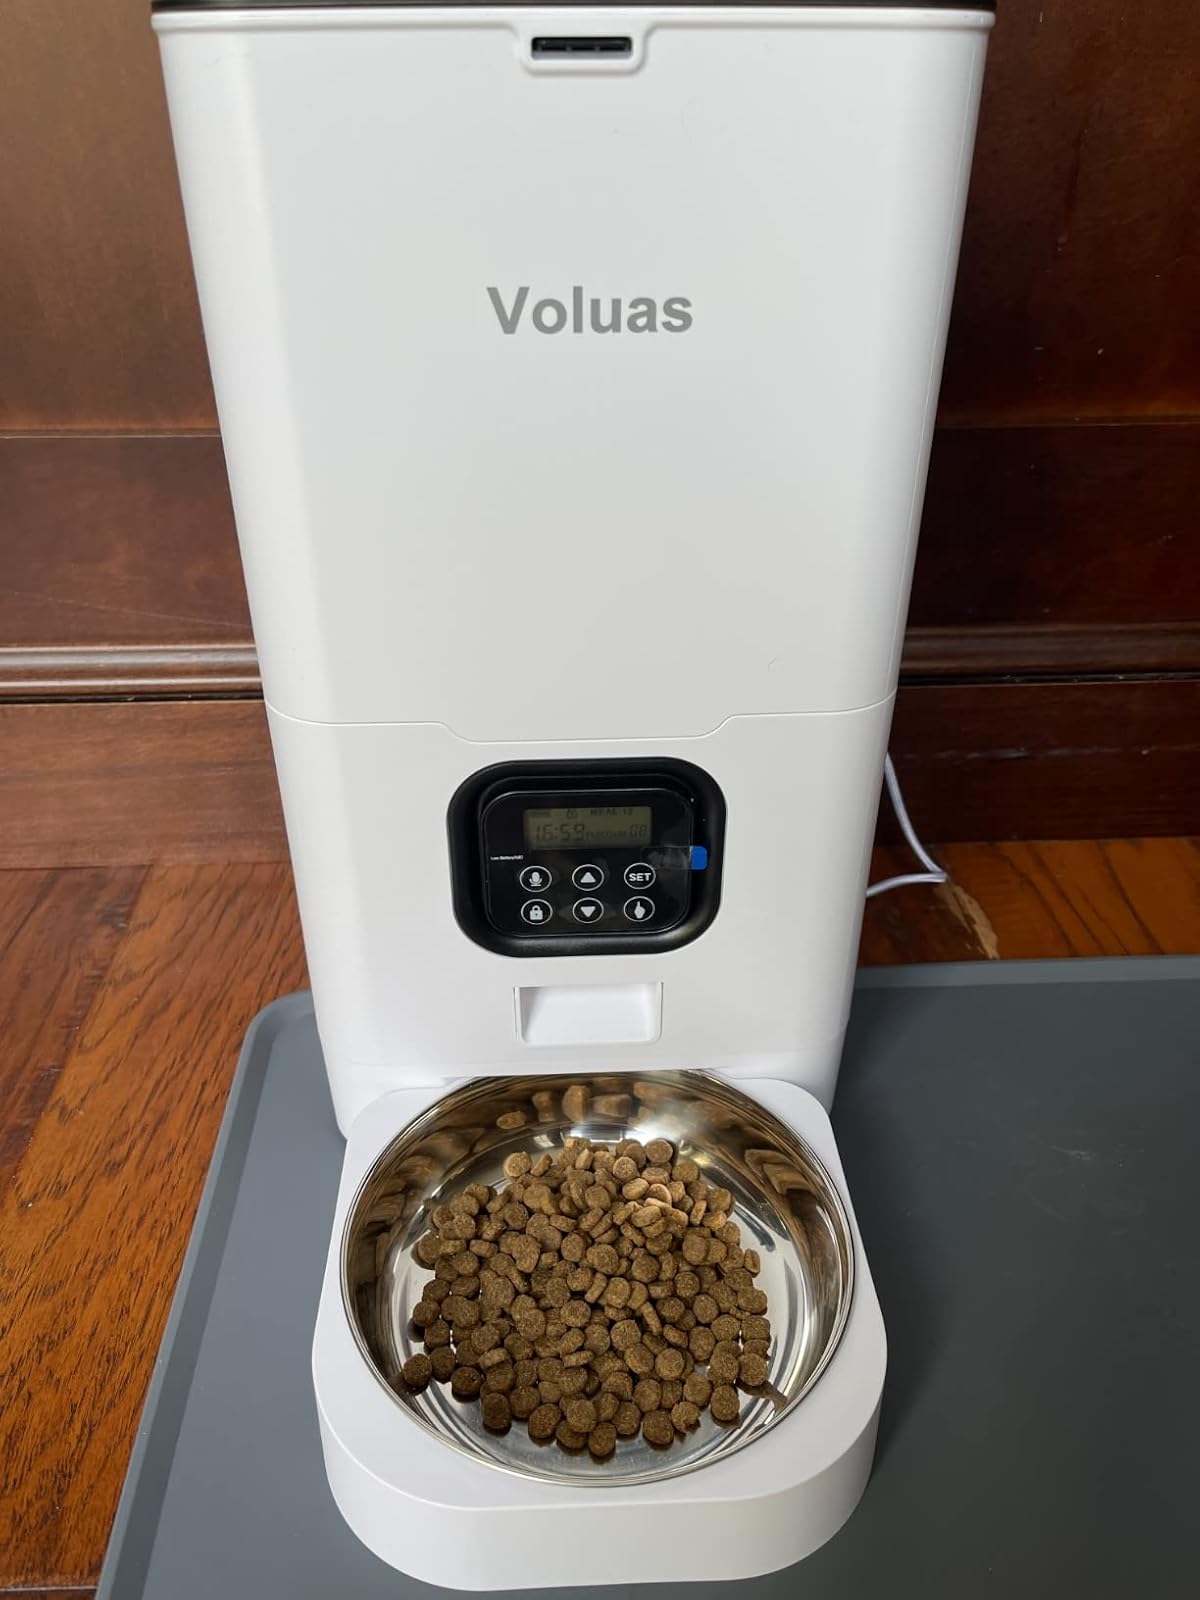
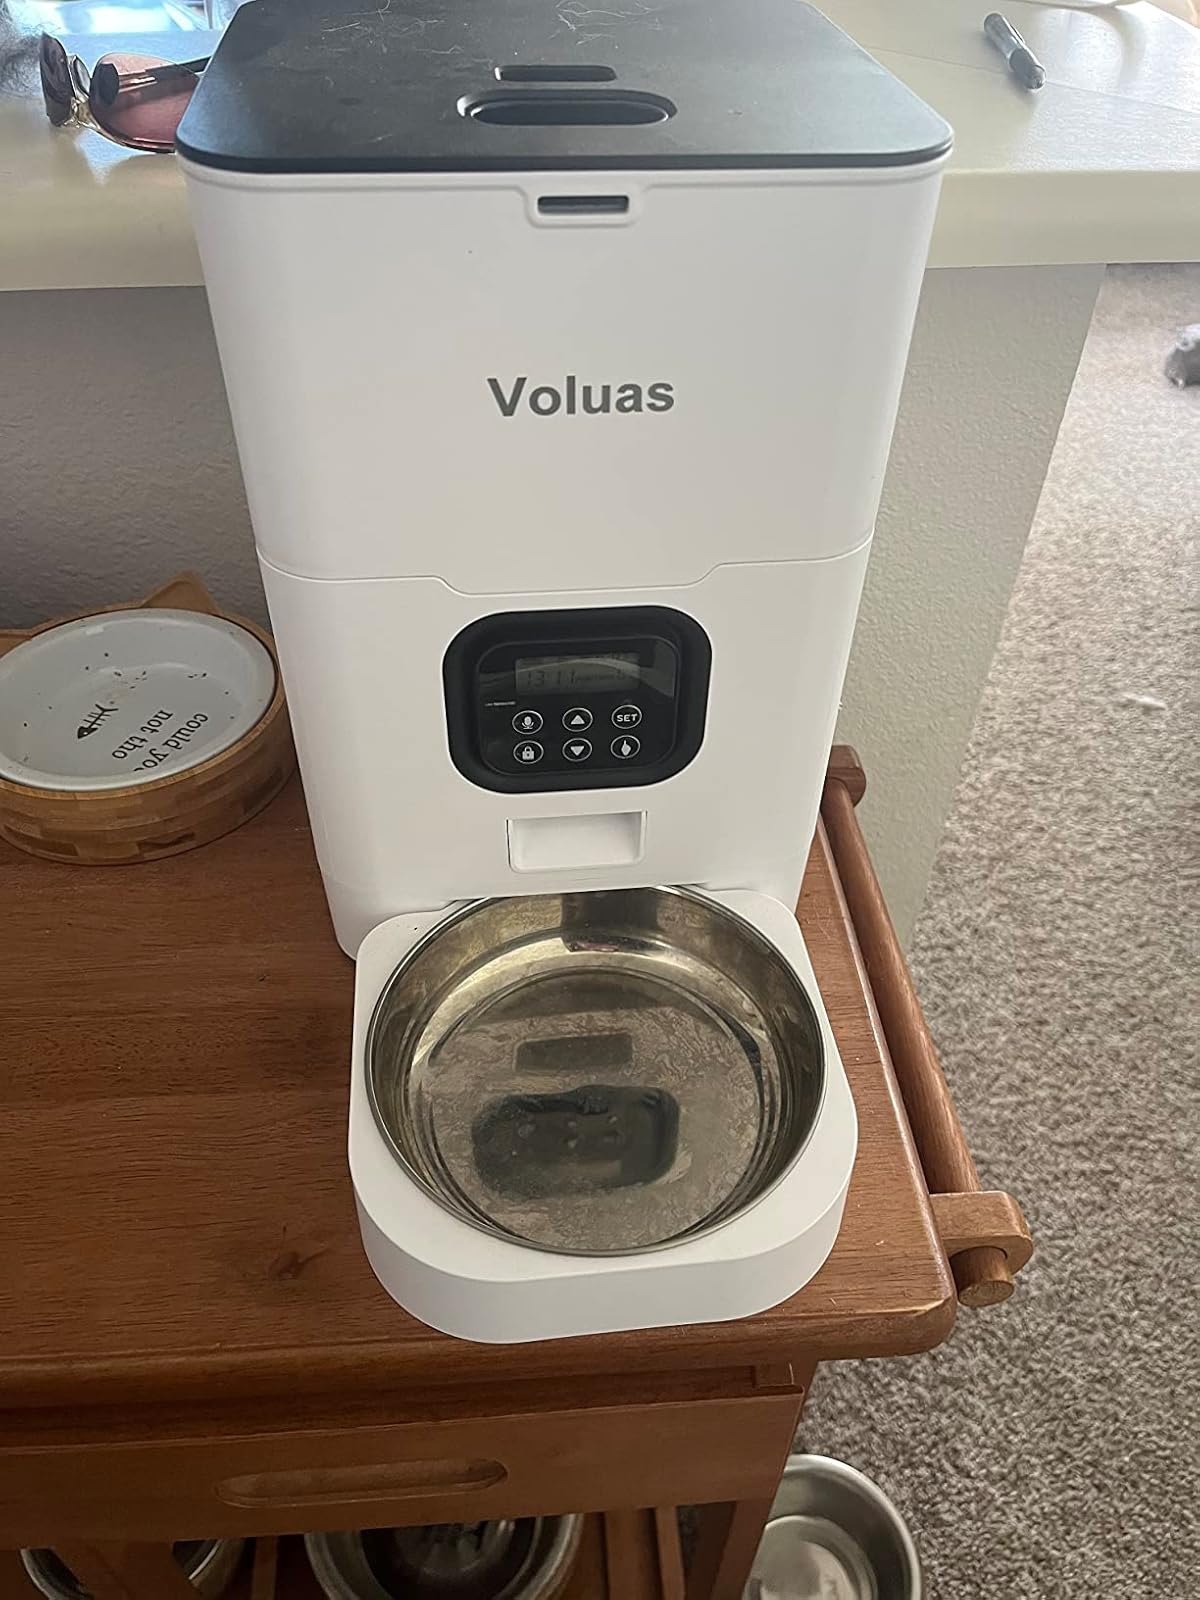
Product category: items_feeder
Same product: yes